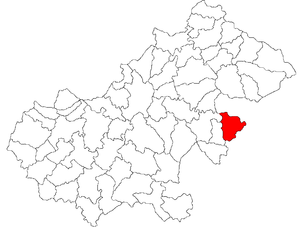
Pomi est une commune roumaine du județ de Satu Mare, dans la région historique de Transylvanie et dans la région de développement du Nord-ouest.